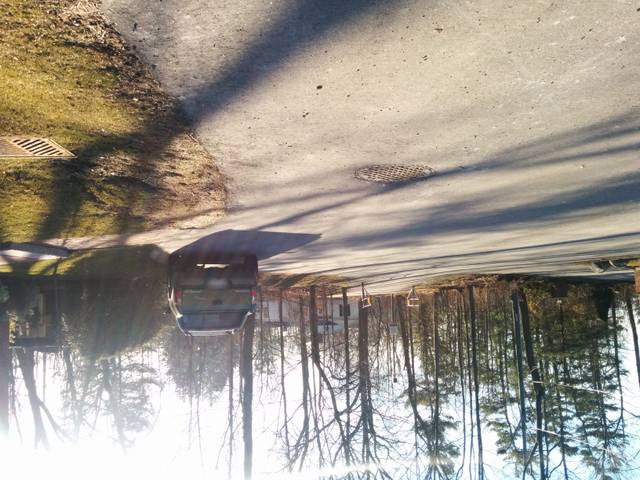
Region: Canada
Coordinates: 43.564, -79.567